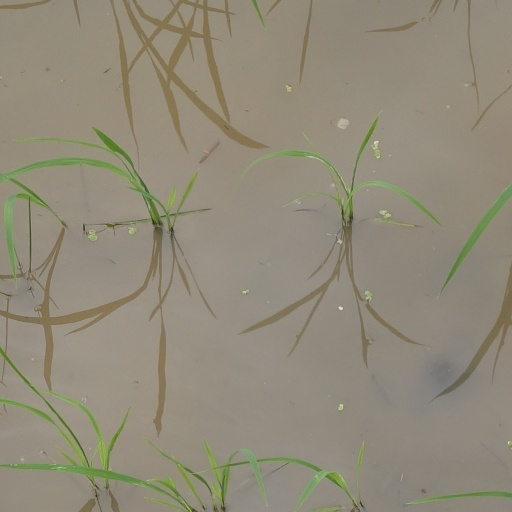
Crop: rice